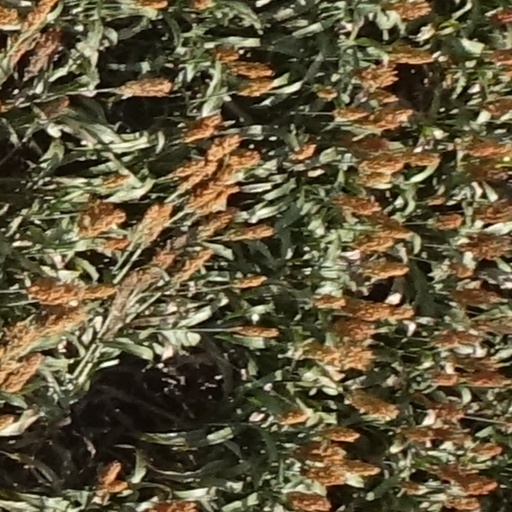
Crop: sorghum